Spencer Gore (sportsman)

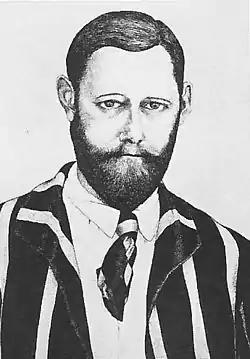
Spencer Gore

Spencer William Gore (10 March 1850 – 19 April 1906) was an English tennis player who won the first Wimbledon tournament in 1877 and a first-class cricketer who played for Surrey County Cricket Club (1874–1875).